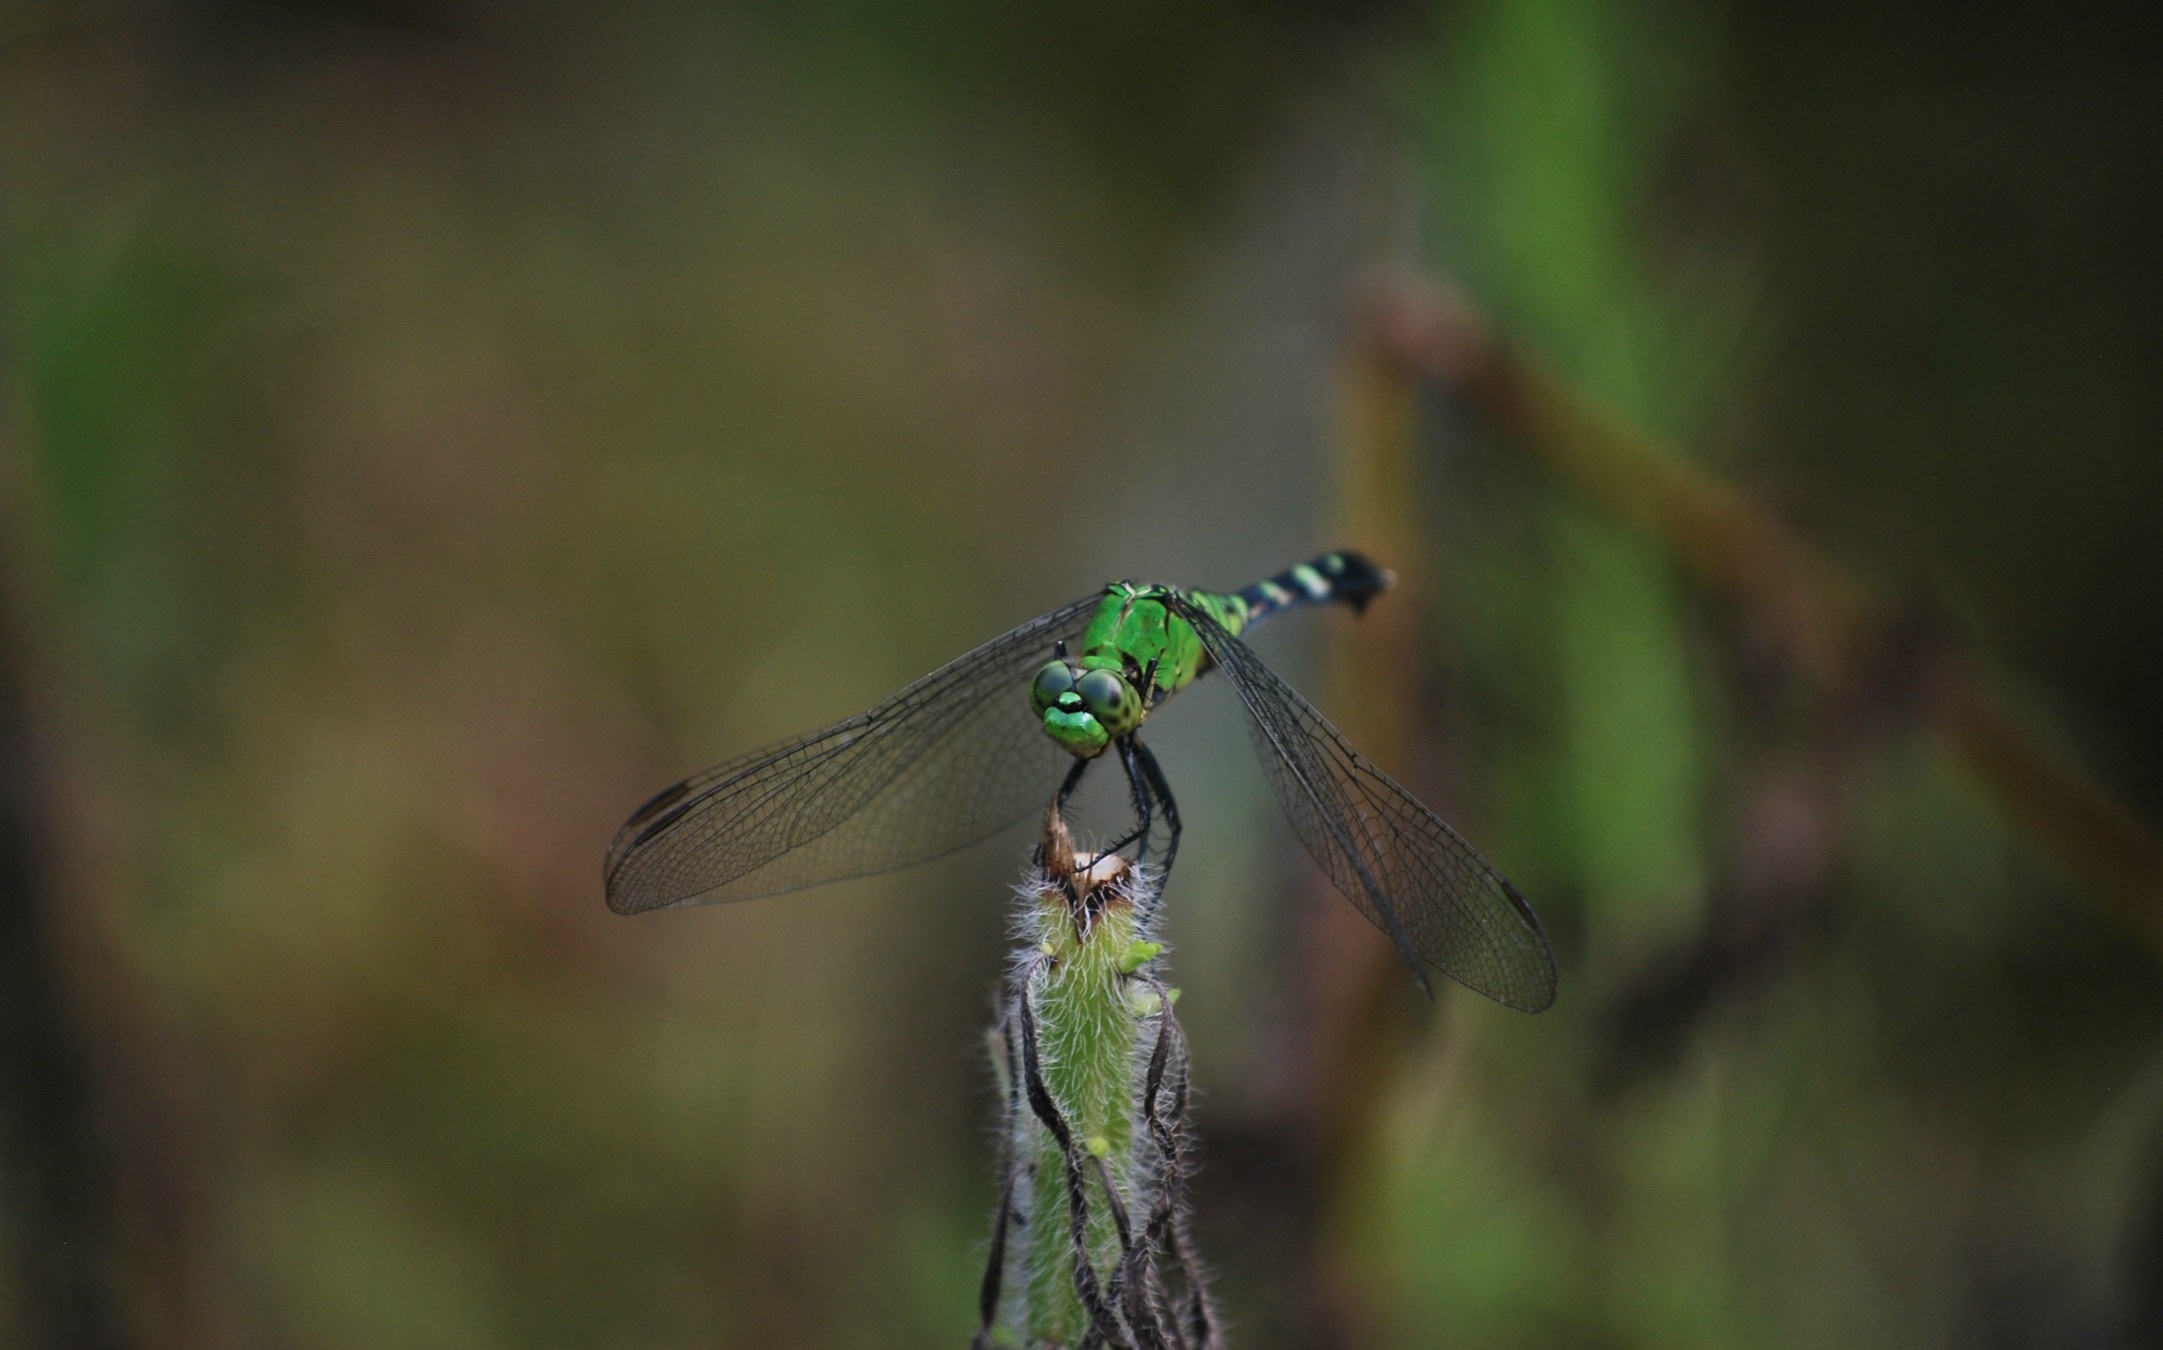
nature, wing, plant, photography, fly, summer, wildlife, green, insect, macro, bug, colorful, fauna, invertebrate, close up, dragonfly, detail, damselfly, macro photography, arthropod, plant stem, dragonflies and damseflies